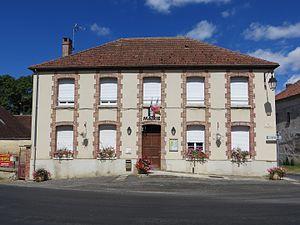
Mairie de la commune
Boissy-le-Repos est une commune française, située dans le département de la Marne en région Grand Est.